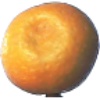
Label: kumquats